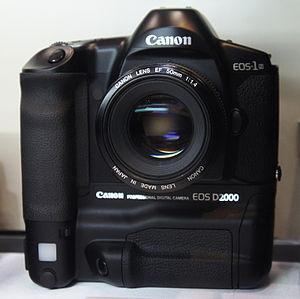
Le Canon EOS D2000 est un appareil photographique reflex numérique au format APS-C de 2 mégapixels fabriqué par Canon et sorti en mars 1998.